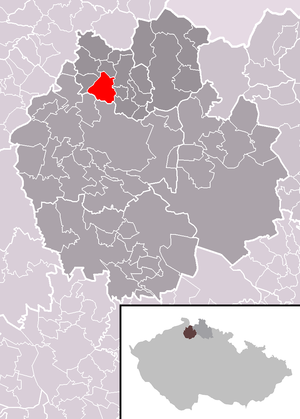
Skalice u České Lípy est une commune du district de Česká Lípa, dans la région de Liberec, en Tchéquie. Sa population s'élevait à 1 510 habitants en 2018.